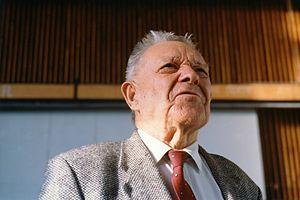
Sergueï Mikhaïlovitch Nikolski, né le 30 avril 1905 à Talitsa, mort à Moscou le 9 novembre 2012, est un mathématicien russe.